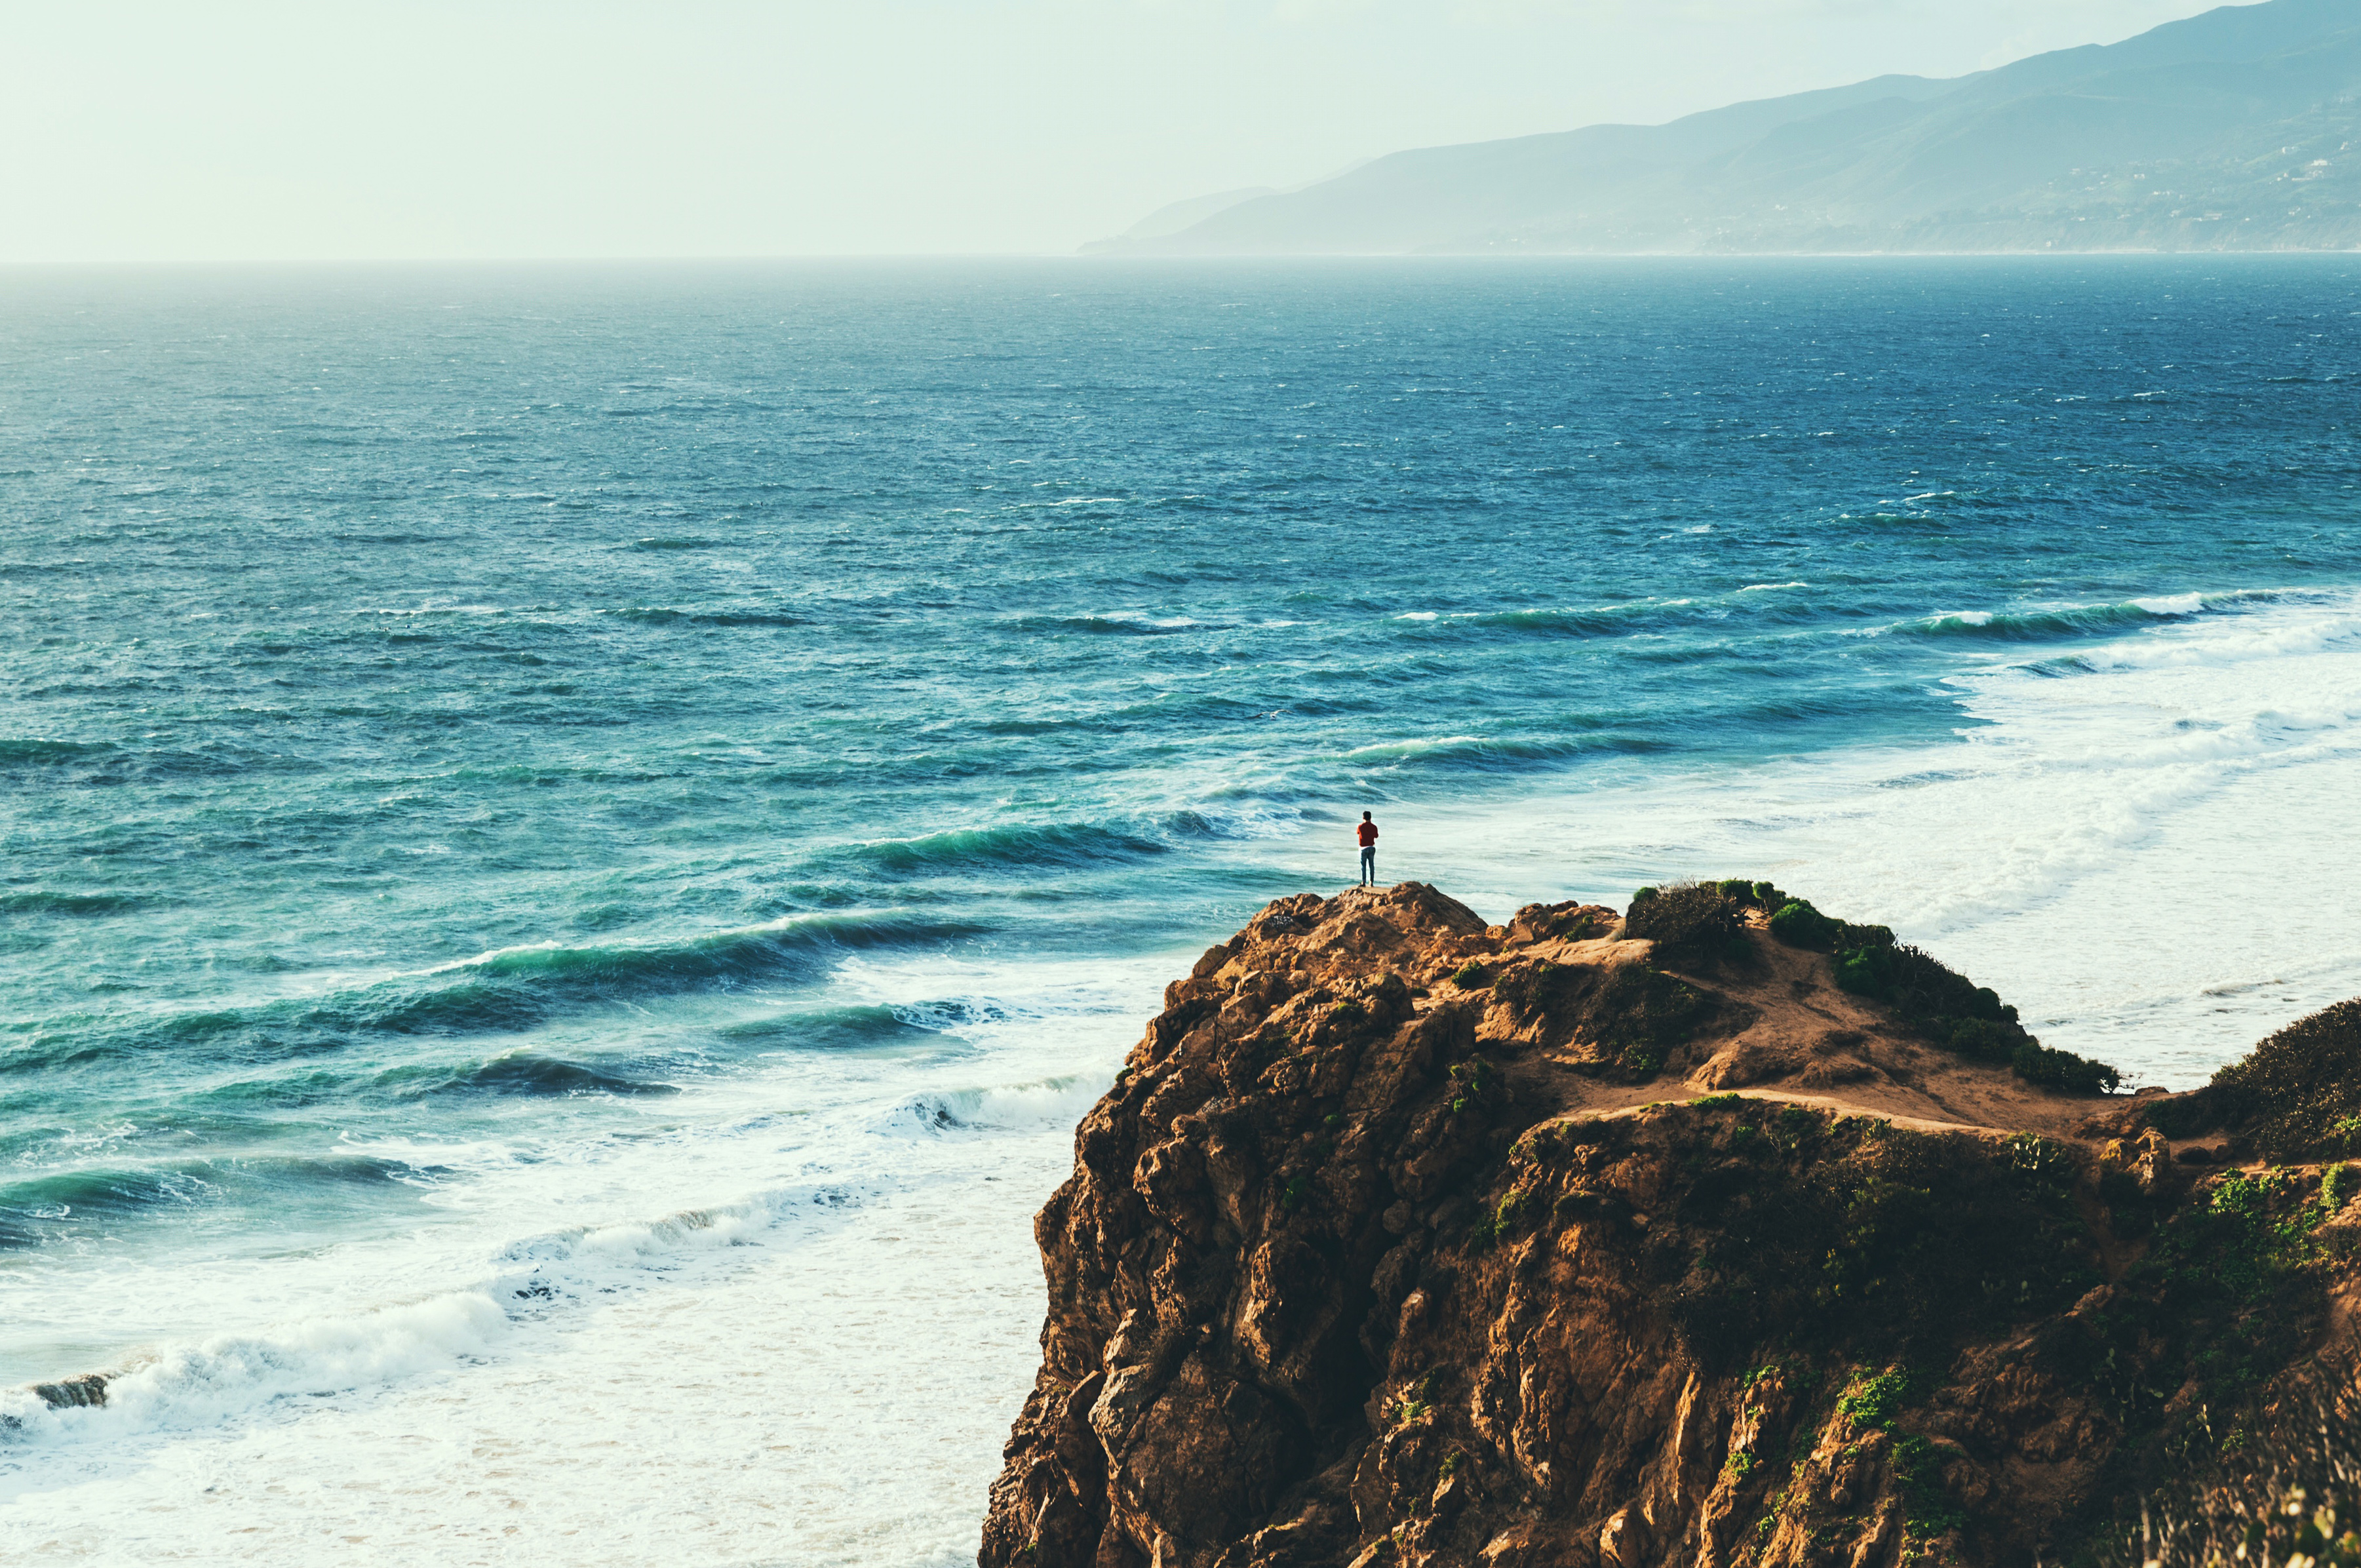
beach, sea, coast, water, sand, rock, ocean, horizon, shore, wave, vacation, cliff, cove, tower, bay, terrain, material, body of water, cape, islet, wind wave